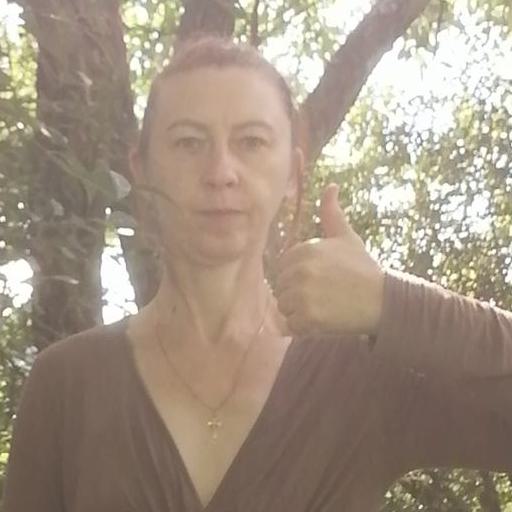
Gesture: like